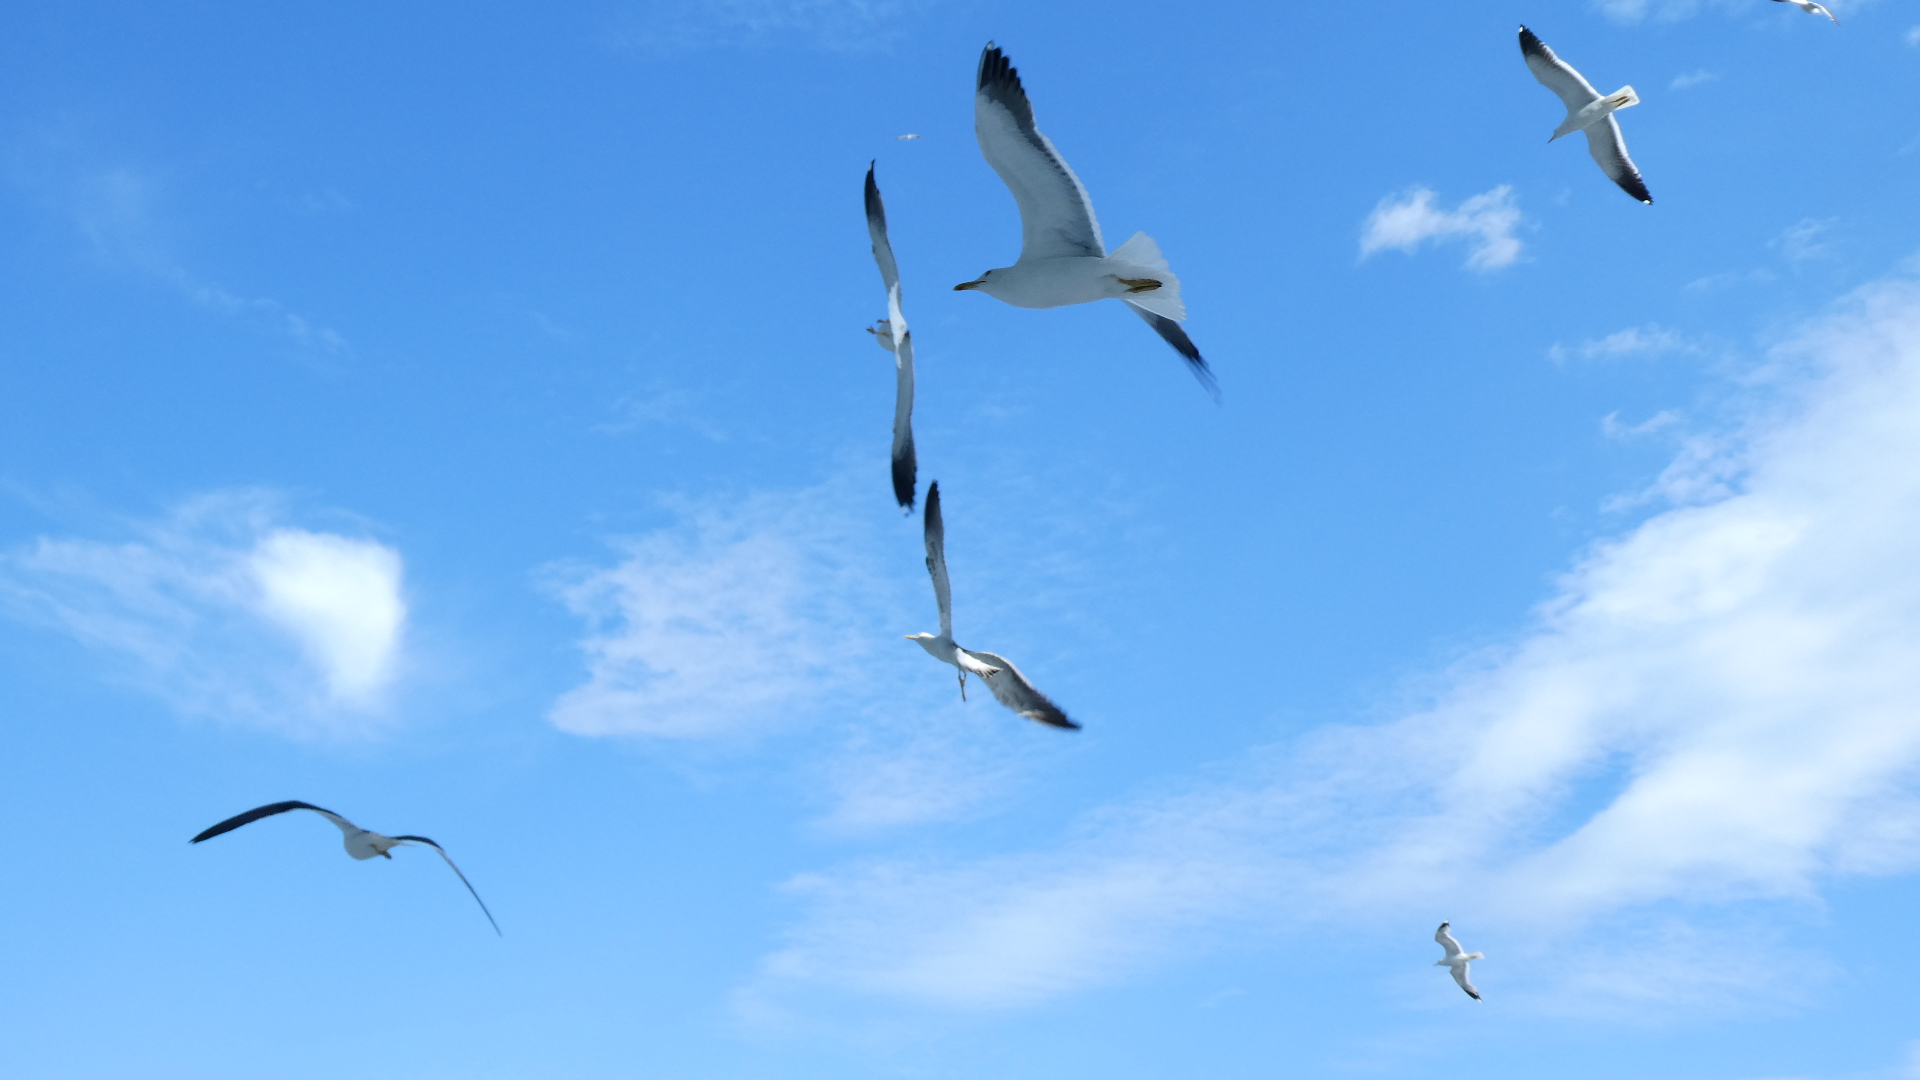
gull, sea, sky, bird, seabird, flock, bird migration, beak, flight, animal migration, charadriiformes, european herring gull, cloud, wing